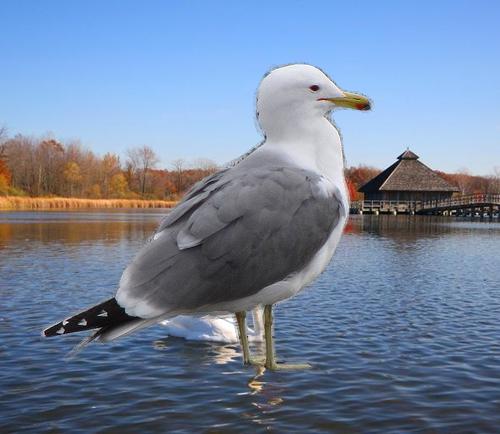
Bird species: California_Gull
Bird type: waterbird
Background: water